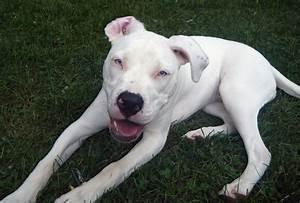
dog